Southport Town Hall

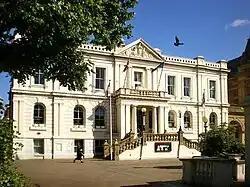
Southport Town Hall

Southport Town Hall is on the east side of Lord Street, Southport, Sefton, Merseyside, England. It was built in 1852–53 in Palladian style, and extended to the rear on three occasions later in the century. The town hall has a symmetrical stuccoed façade with a central staircase leading up to a porch flanked by columns. At the top of the building is a pediment with a carved tympanum. The town hall is recorded in the National Heritage List for England as a designated Grade II listed building.